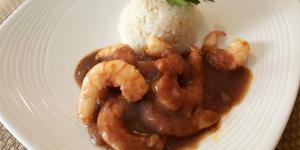
camarones al tamarindo